Wassermann radar

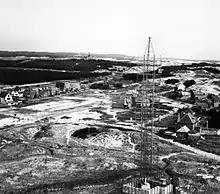
Aerial view of "Wassermann" radar installation at Bergen aan Zee, 1943

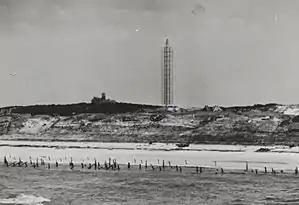
Sea-level view of the Wasserman radar in Bergen aan Zee

The Wasserman radar was an early-warning radar built by Germany during World War II. The radar was a development of FuMG 80 Freya and was operated during World War II for long range detection. It was developed under the direction of Theodor Schultes, beginning in 1942. Wasserman was based on largely unchanged Freya electronics, but used an entirely new antenna array in order to improve range, height-finding and bearing precision.